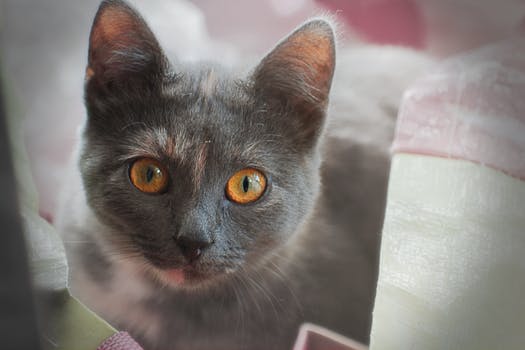
Label: No Watermark